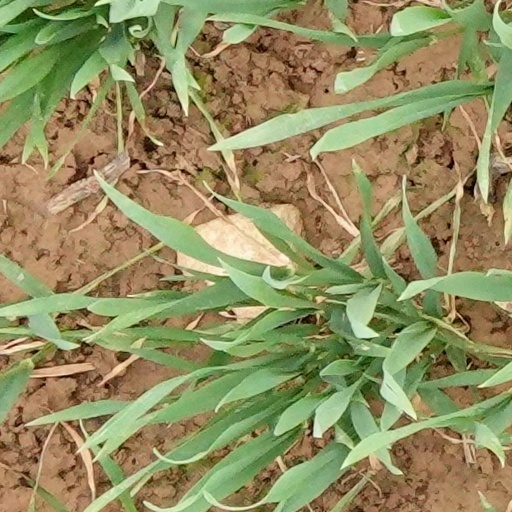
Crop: wheat